Frog Service

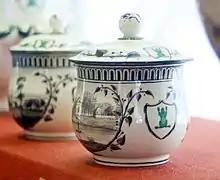
Jars with covers, with the dessert borders, Hermitage Museum

In 1770 the Russian navy had a decisive victory over the Turks in the Battle of Chesma, part of the Russo-Turkish War (1768–1774) and the Orlov Revolt, a plan by Catherine to stir up Greece against its Ottoman rulers. The overall commander was Count Alexei Grigoryevich Orlov, brother of Catherine's lover Grigori; both brothers had been crucial in the coup against her husband that had brought her to the throne. Another brother was present at the battle.